Ebenezer Creek

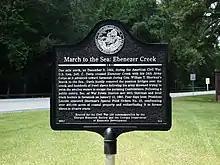
Historical marker erected by the Georgia Historical Society in 2010

Davis's orders infuriated several of the Union men who witnessed the ensuing calamity, among them Major James A. Connolly and Chaplain John J. Hight. Connolly described the events in a letter to the Senate Military Commission, which found its way into the press. United States Secretary of War Edwin M. Stanton pressured General Sherman regarding the situation. Sherman could not allow what had happened at Ebenezer Creek to happen again and had to find a solution. Davis defended his actions as a matter of military necessity, with Sherman's full support. Sherman's solution came in the form of Special Field Order No. 15.